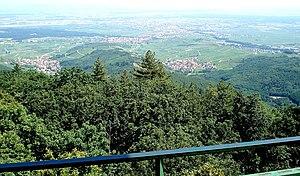
Vue prise depuis le sommet vosgien du Galtz (alt. 731m.), sur le versant oriental des Vosges. Coup d'oeil vers l'est-sud-est. Au nord (à gauche sur la photo), juste au-dessus des frondaisons proches, le village de Katzenthal (avec son clocher blanc et le château ruiné de Wineck un peu en contrehaut à gauche). Plus au sud (c.-à-d. à droite), à peu près à même distance de l'observateur, le village de Niedermorschwihr (église sombre, clocher ramassé). Les deux villages sont séparés par la colline appelée Winterberg. On aperçoit la RN 415 («Route du Vin») passant à quelques centaines de mètres en avant de Katzenthal. Au loin, la plaine d'Alsace, où s'étale l'agglomération colmarienne. La rambarde à l'avant-plan ceinture le socle de la statue du Christ érigée au sommet du Galtz.
Katzenthal [kat͡səntal] est une commune française située dans le département du Haut-Rhin, en région Grand Est.